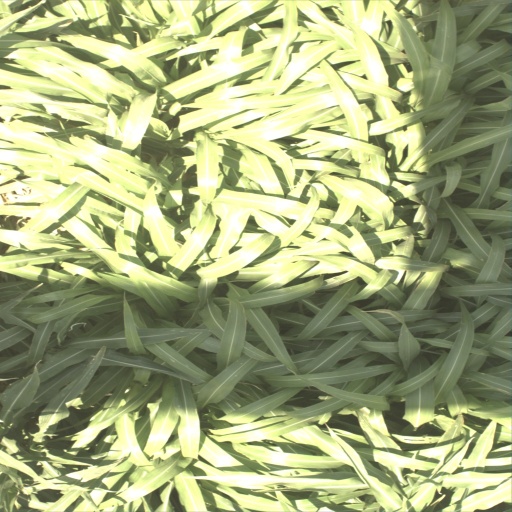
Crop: sorghum